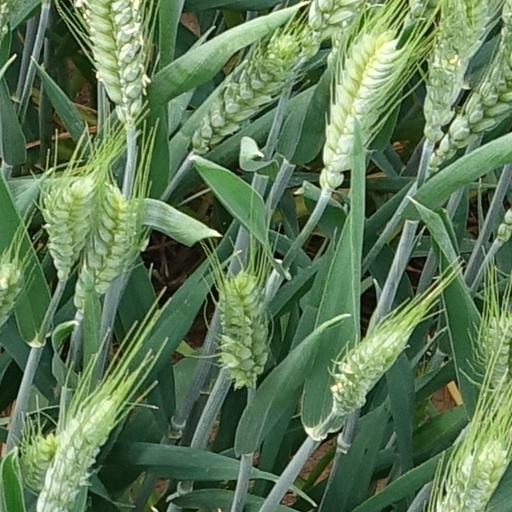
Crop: wheat